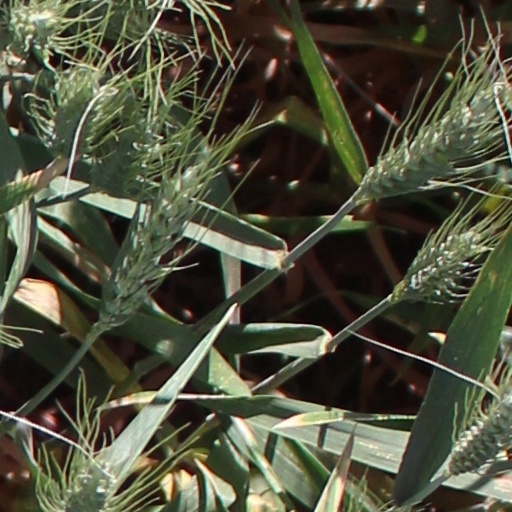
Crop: wheat